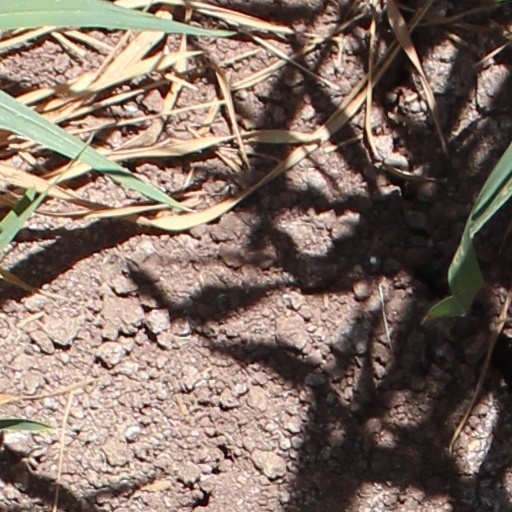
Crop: wheat